Lázaro de Tormes

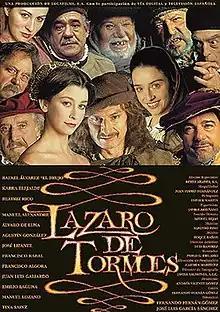
Theatrical release poster

Lázaro de Tormes is a 2001 Spanish comedy film directed by Fernando Fernán Gómez and José Luis García Sánchez which stars Rafael Álvarez "El Brujo" as the title character.